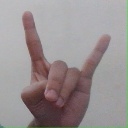
अक्षर: श